World Airways

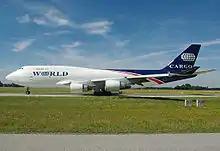
A World Cargo Boeing 747-400BDSF at Munich Airport, Germany (2009)

As of March 2014, the World Airways fleet consisted of the following aircraft, with an average fleet age of 19.8 years: